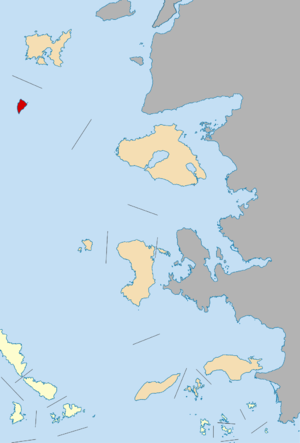
Ágios Efstrátios ou Áyios Efstrátios, ou Saint-Eustrate, connue dans l’Antiquité sous le nom d’Halonèse est une petite île grecque, au nord-est de la mer Égée 30 km au sud-ouest de Lemnos et 80 km au nord ouest de Lesbos. Elle forme un dème de la périphérie d'Égée-Septentrionale, dans le district régional de Lemnos.
La Grèce est organisée depuis le 1ᵉʳ janvier 2011 en 13 régions et 325 dèmes.